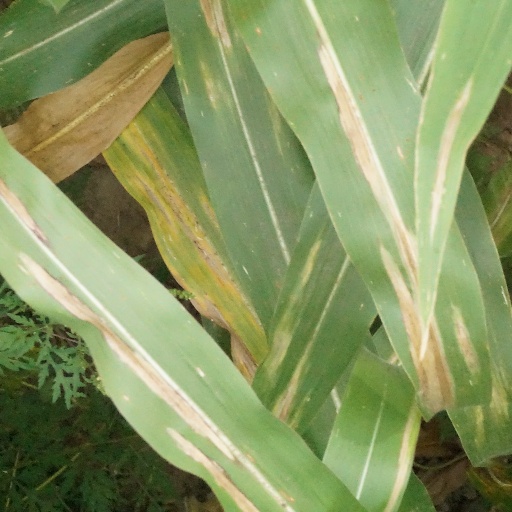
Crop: maize; corn